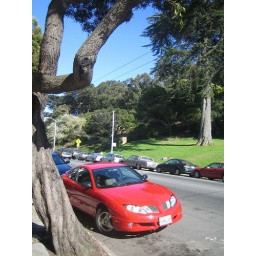
in the red car